Salzhaus

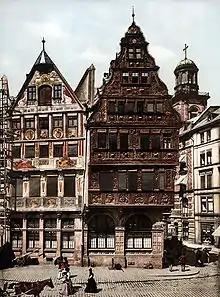
Colour image of the historic facade of the Salzhaus (right) on the Römerberg square, around 1896.

The Salzhaus ( Salt House) is a historic building in the German city Frankfurt am Main. It forms the northeastern part of the Frankfurt City Hall complex (Römer), on the Römerberg square in the centre of the Altstadt (old town).